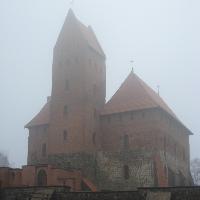
Weather: cloudy or overcast